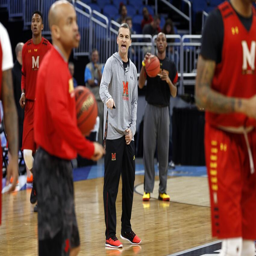
coach looks on during practice prior to the first round .